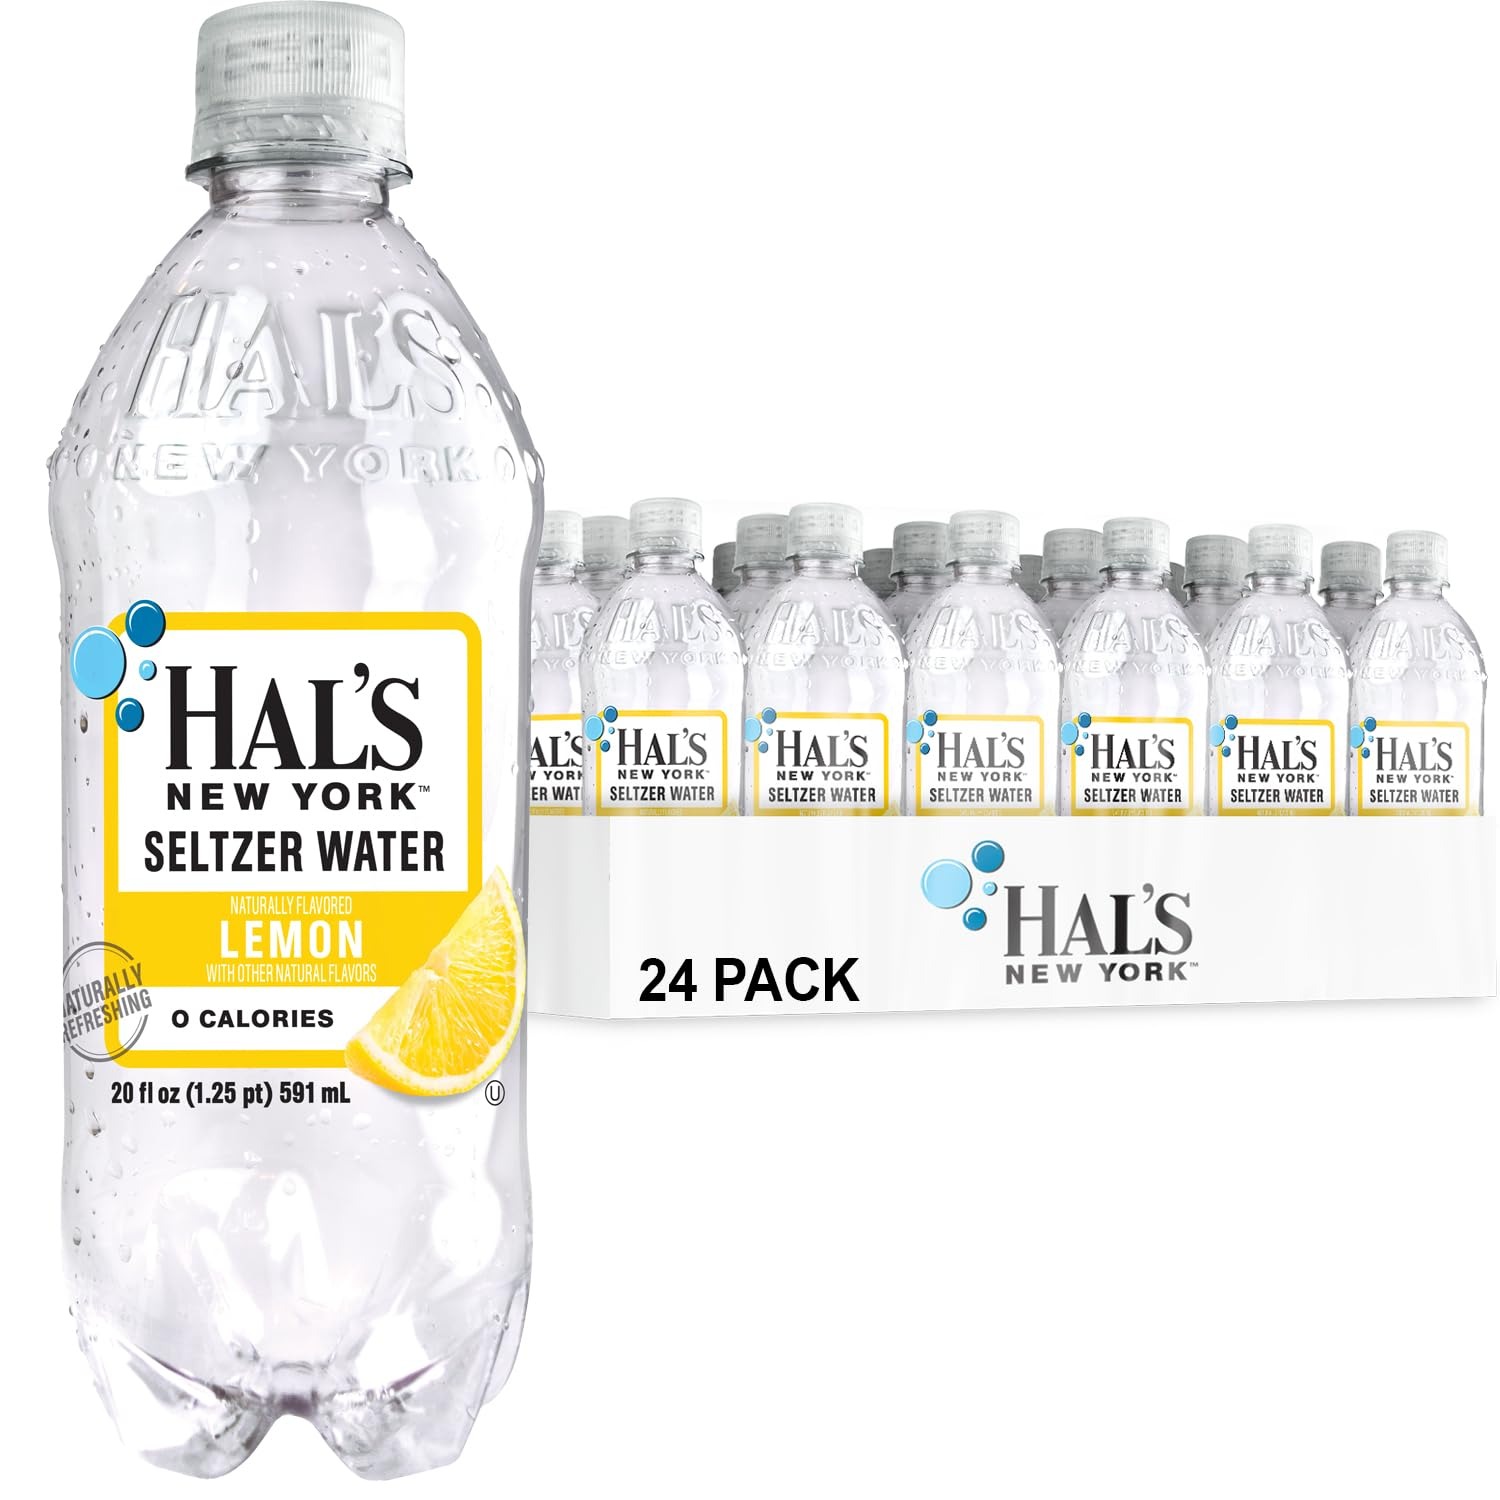
Item Name: Hal's New York Seltzer Carbonated Lemon Flavored Sparkling Water, Zero Sugar, Zero Calorie, Zero Carbs, 20 Fl Oz (Pack of 24)
Bullet Point 1: FILTERED 5X BEFORE BOTTLING: Carbon Filtration, Cartridge filtration, Reverse Osmosis Filtration System, Polishing system, UV Treatment. All this results in 99.999% Pure Water.
Bullet Point 2: 0 CALORIES, 0 CARBS, 0 SUGAR: All of these things contribute to weight gain and obesity. Help yourself make a wise decision by drinking Hal’s to easily avoid Sugar, Carbs and Calories.
Bullet Point 3: NY BORN. NY MADE: Our production facility is only 15 miles away from the heart of New York City so you can feel good about the fact that our quality seltzer doesn’t have to make a long journey to reach the New Yorkers that love it.
Bullet Point 4: SODIUM FREE: Not all seltzers are created equal, which is why we think that creating a seltzer with no sodium is extremely important
Bullet Point 5: CERTIFIED KOSHER: Under the supervision of the Orthodox Union, our seltzer and production facility are certified Kosher and kept to the strictest of standards in order to uphold this certification.
Value: 24.0
Unit: Count

Price: 22.99